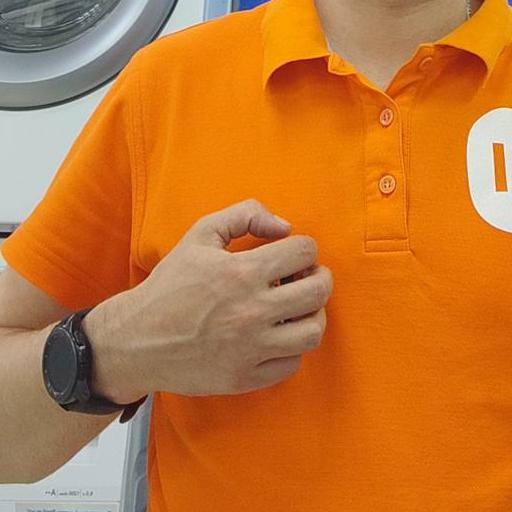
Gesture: no_gesture